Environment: lab
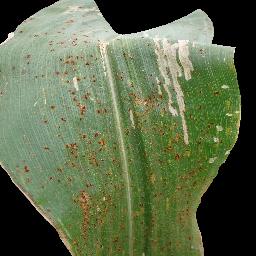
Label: common_rust